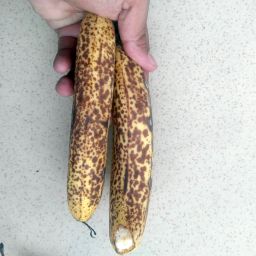
Fruit: Banana
Quality: Bad